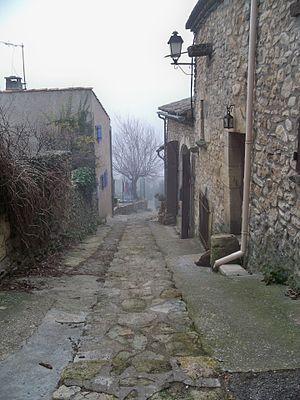
Calade à Auribeau (84)